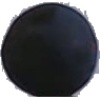
Label: Grape Blue 1